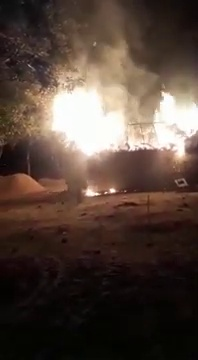
Fire: yes
Smoke: yes